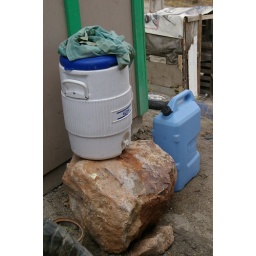
Site 14 outside Tecate Mexico building a house by the TKA students.